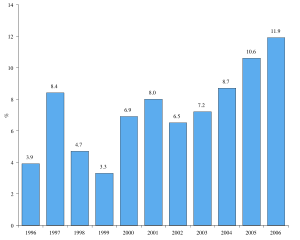
L'histoire de la Lettonie commence officiellement en 1920 avec la création de la première république de Lettonie. Cependant, la région accueille ses premiers occupants dès la fin de la dernière ère glaciaire. Les peuples baltes qui arrivent vers 3000 av. J.-C., et vers 800 av. J.-C., se structurent en plusieurs tribus : Coures, Latgaliens, Séloniens, Sémigaliens.
Après une période d'indépendance tumultueuse jusqu'en 1995, l'économie de la Lettonie est de 1995 à 2008, l'une des plus prospères de l'Union européenne qu'elle a rejoint le 1ᵉʳ mai 2004. Cependant depuis 2008, la Lettonie est entrée en une crise économique importante, marquée par un fort chômage, ainsi qu'une forte récession. Bien que la reprise en 2010 et 2011 soit moins vigoureuse qu'en Lituanie ou en Estonie, le chômage diminue fortement et descend, en 2013 à moins de 10 %. La croissance du PIB entre 2010 et 2014 fluctue quant à elle entre +2 % et +7 %